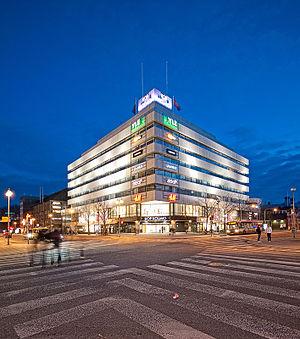
L'Yle est la radio-télévision publique nationale de Finlande.